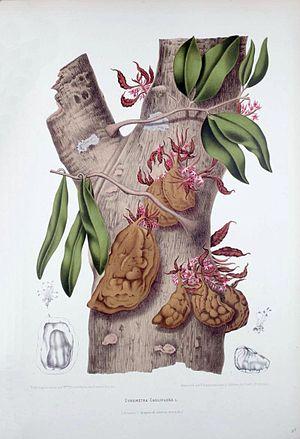
Le Nam-nam ou Cynometra cauliflora est une espèce d'arbre tropical de famille des Caesalpiniaceae, ou des Fabaceae selon la classification phylogénétique.